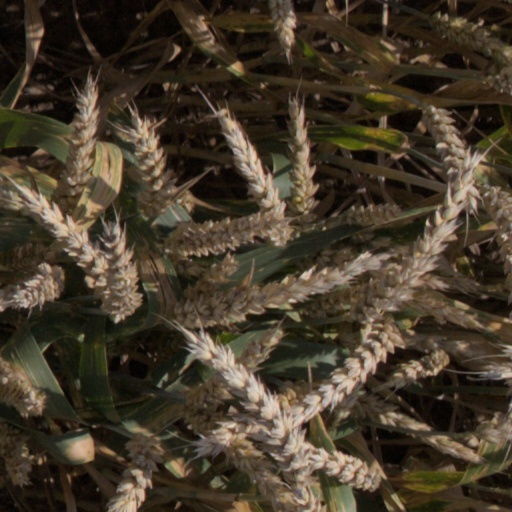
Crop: wheat